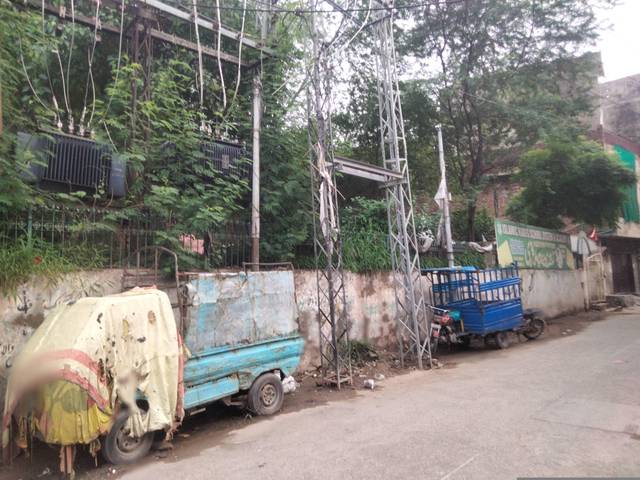
Region: Pakistan
Coordinates: 31.585, 74.36